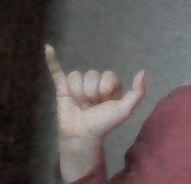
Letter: ya